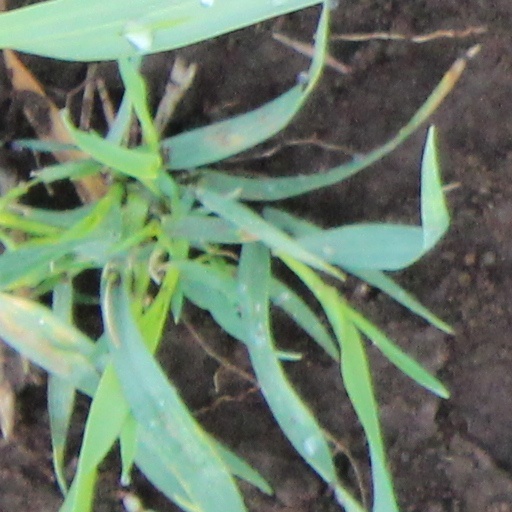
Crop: wheat